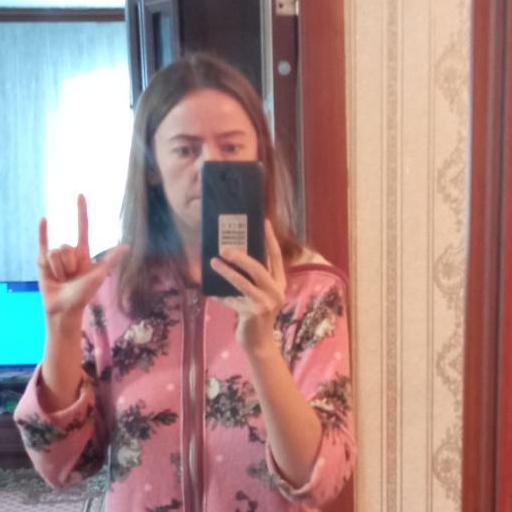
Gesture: no_gesture